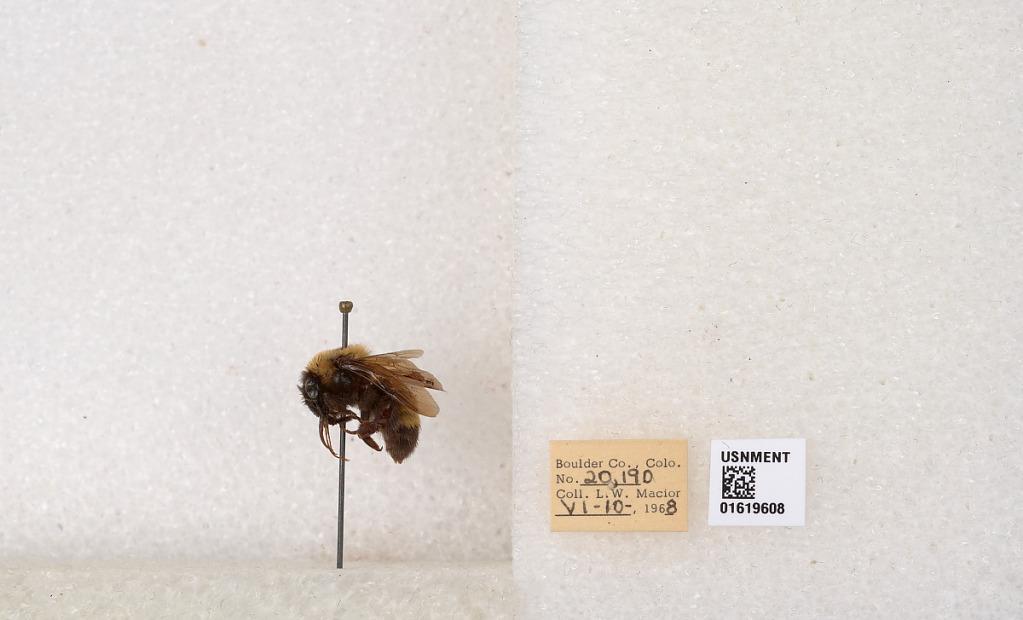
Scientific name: Bombus (Bombus) nevadensis Cresson